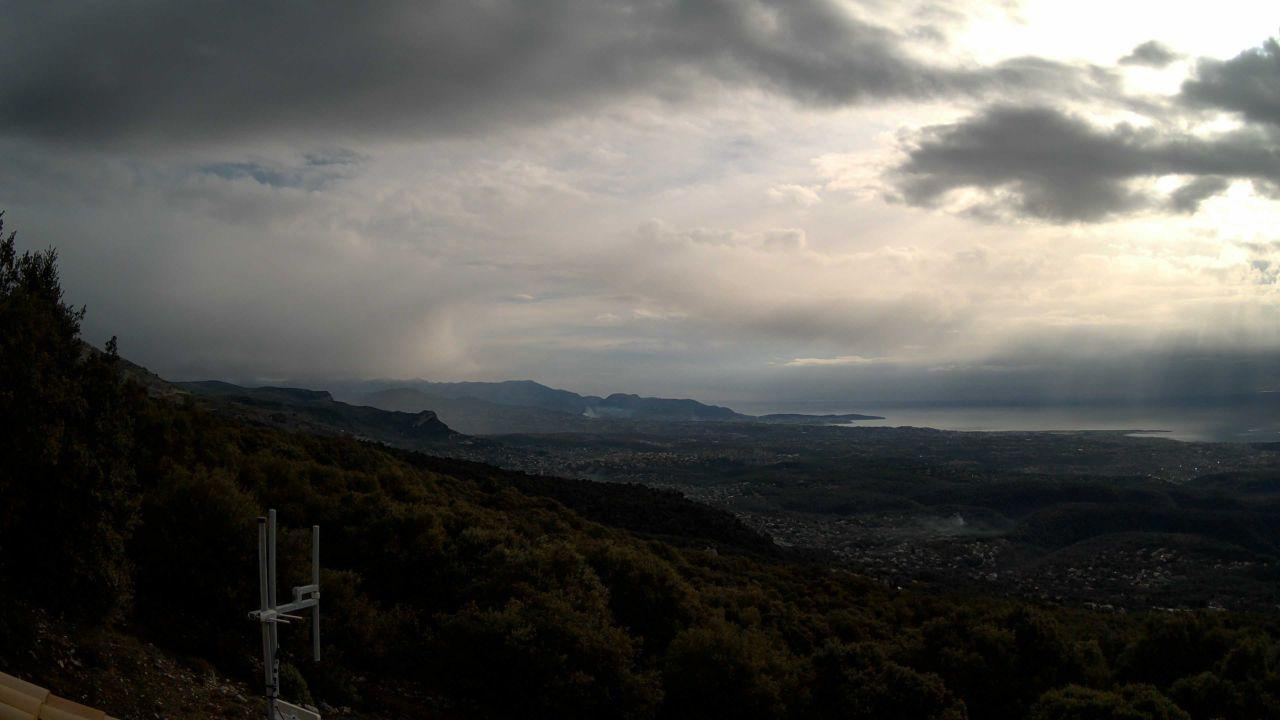
Fire: no
Smoke: yes